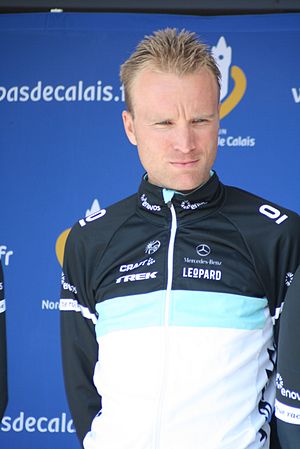
Joost Posthuma
Joost Posthuma er en hollandsk professionel cykelrytter som cykler for det det professionelle cykelhold Trek-Segafredo.